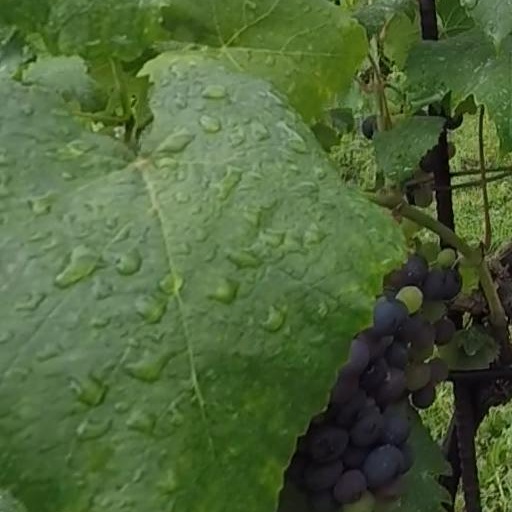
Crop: grape